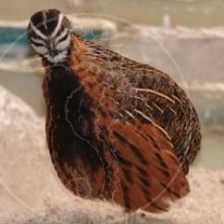
Species: HARLEQUIN QUAIL
Scientific name: COTURNIX DELEGORGUEI
ImageNet parent category: quail